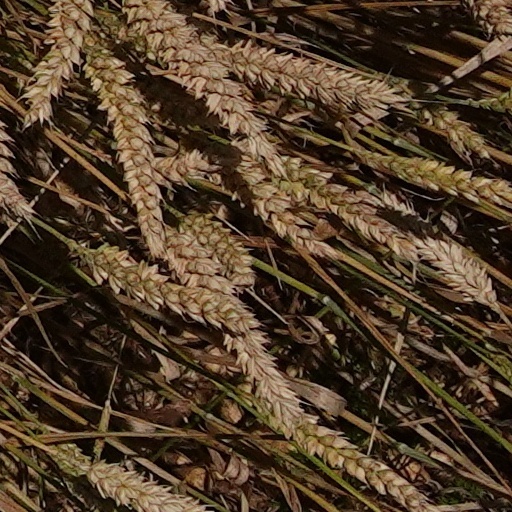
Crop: wheat